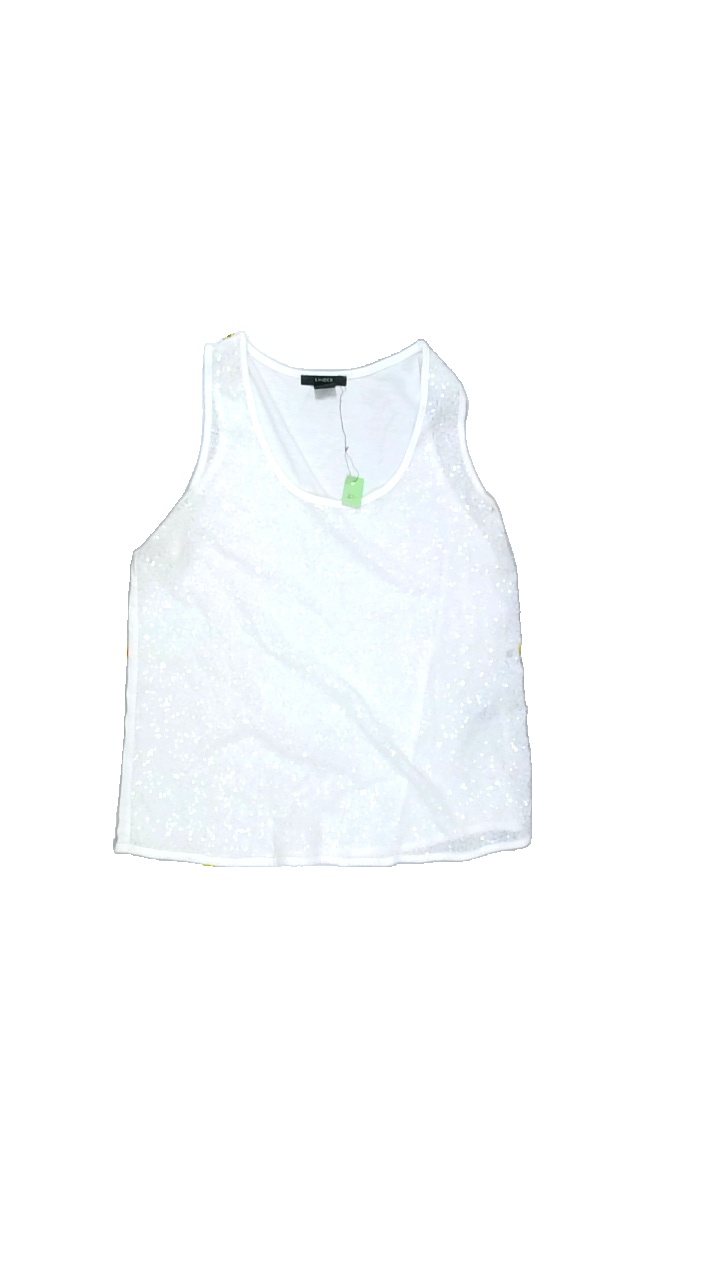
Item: Tank Top (Ladies)
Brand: Lindex
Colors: White
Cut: Regular, C-collar
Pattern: Glitter
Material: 100%polyester
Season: Summer
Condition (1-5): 2
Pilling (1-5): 2
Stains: Major
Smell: Minor
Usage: Export
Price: <50